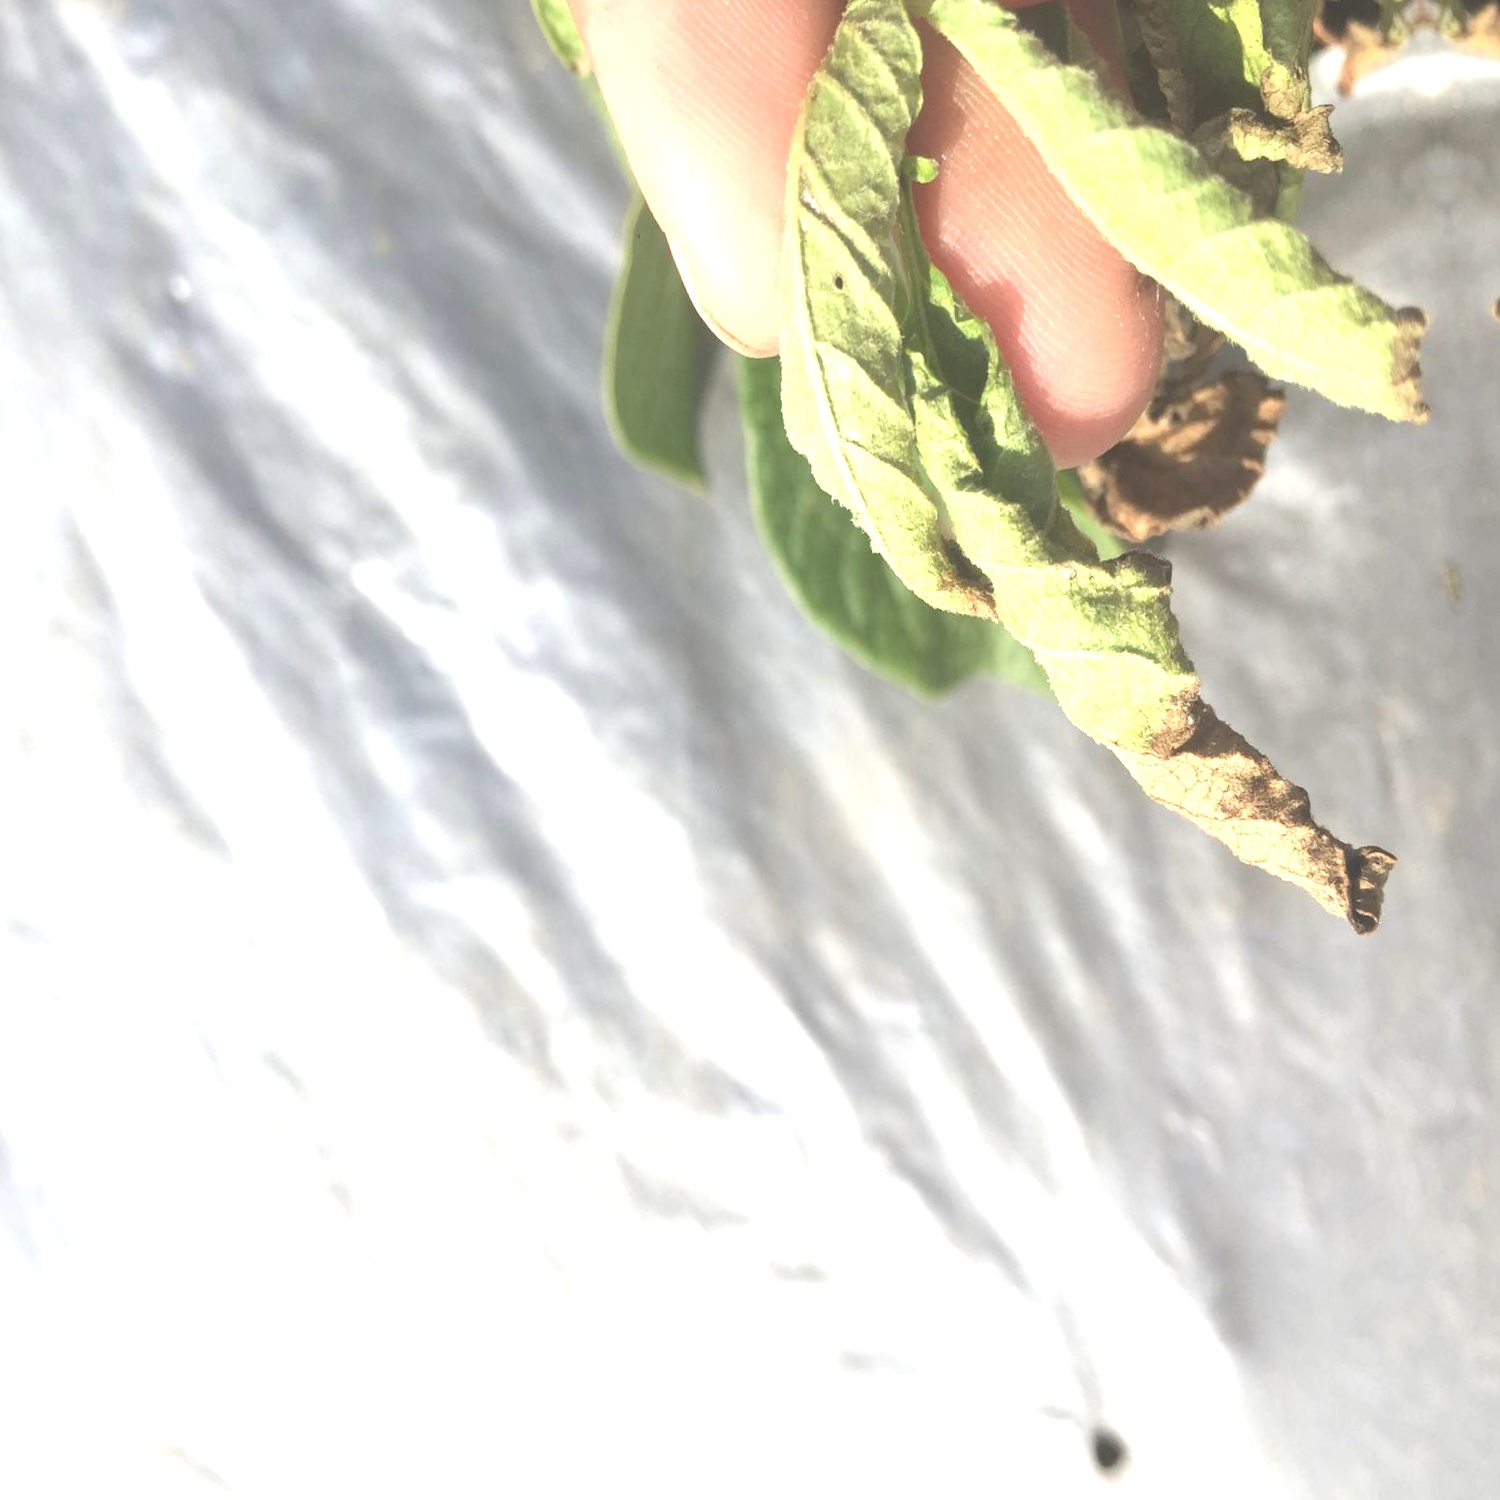
Etiqueta: Pudricion_Parda